John Reccius

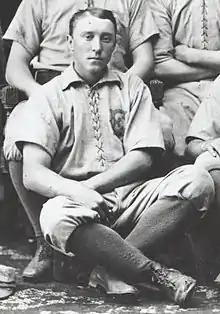
Reccius in 1882

John Reccius (October 29, 1859 – September 1, 1930) was an American outfielder in Major League Baseball. Born in Louisville, Kentucky, he played for the Louisville Eclipse of the American Association in 1882 and 1883.